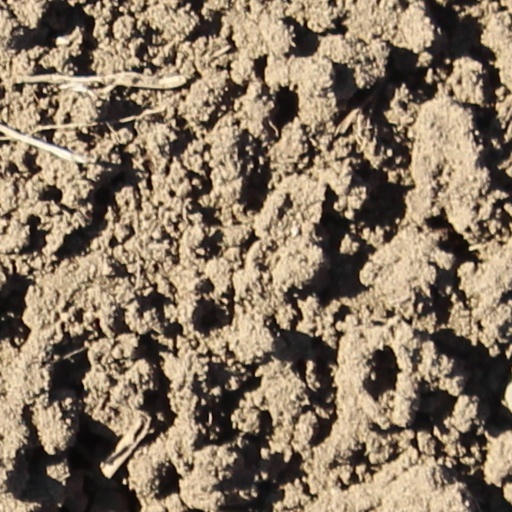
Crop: wheat